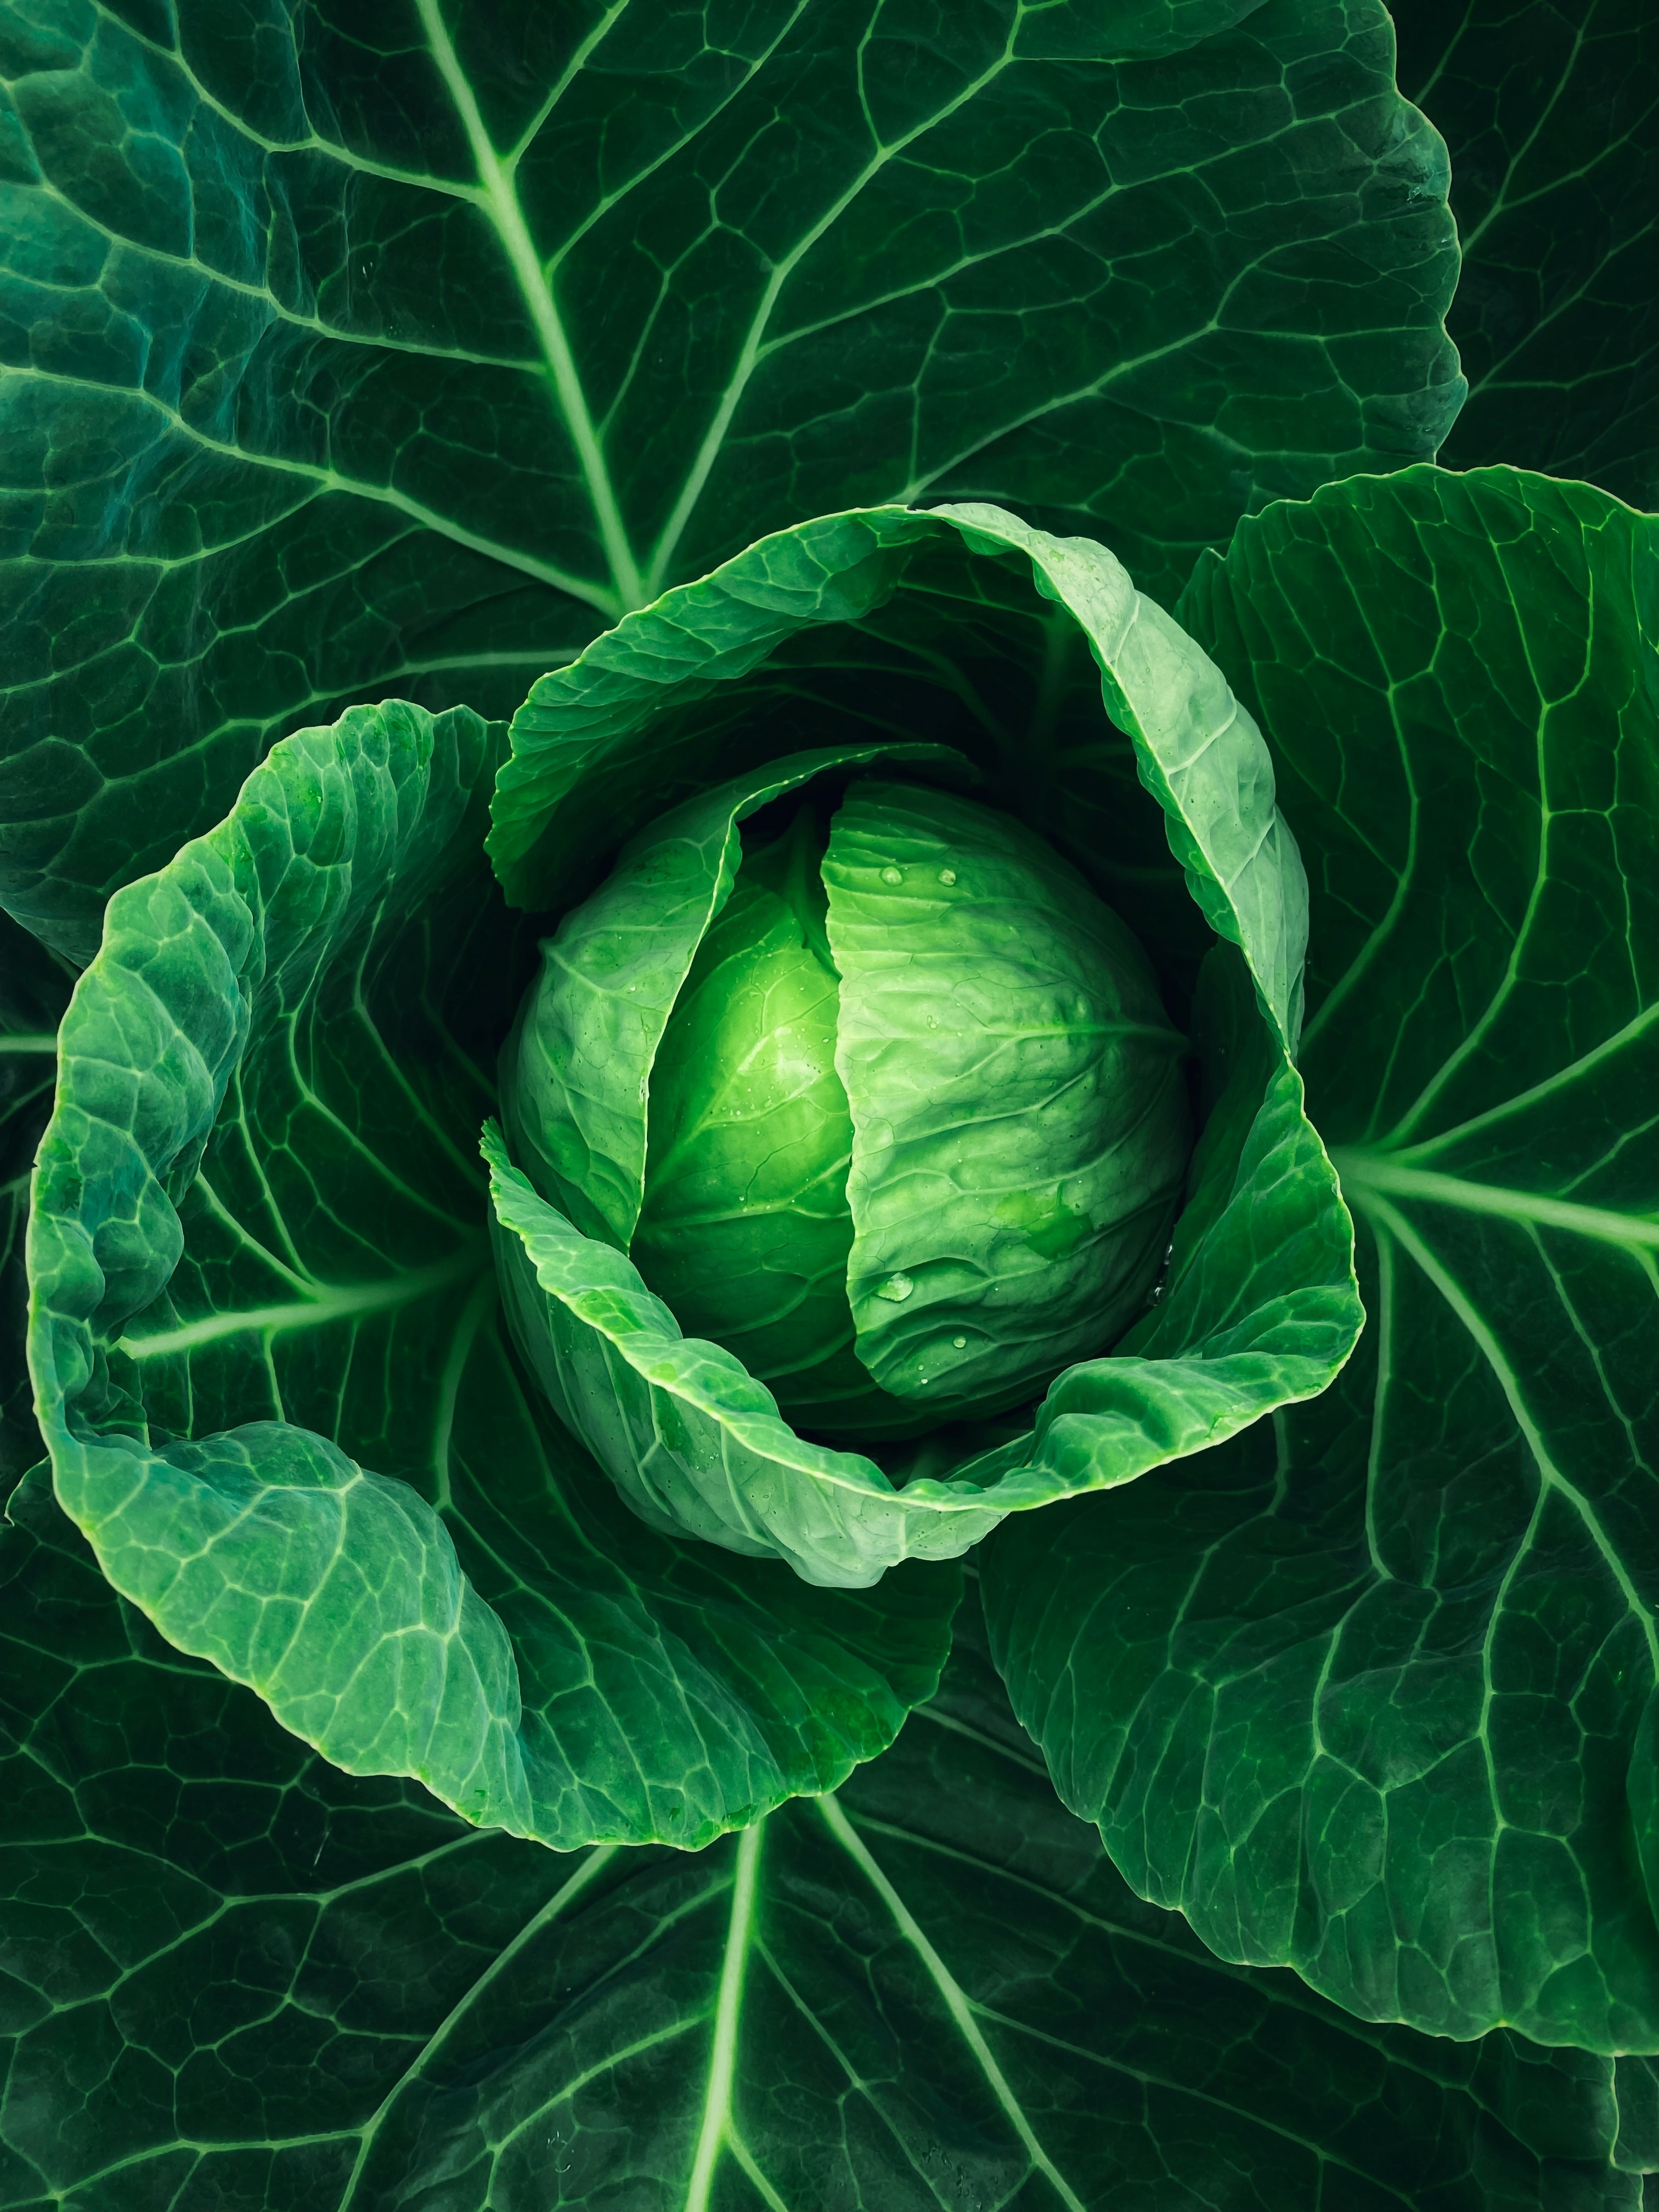
green, food, plant, nature, leaf, botany, wild cabbage, natural foods, leaf vegetable, vegetable, produce, ingredient, flowering plant, terrestrial plant, local food, cabbage, brussels sprout, cruciferous vegetables, flower, staple food, annual plant, vegan nutrition, herb, cash crop, brassicales, superfood, Iceburg lettuce, plantation, brassica